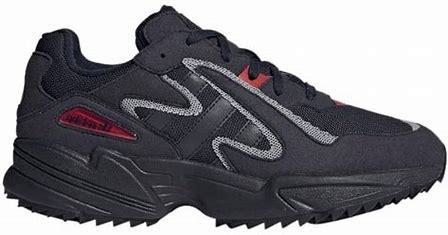
Brand: Adidas
Model: Yung 96 Chasm